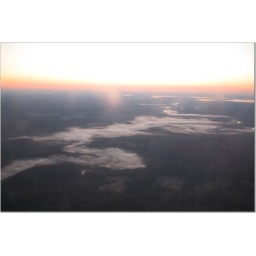
airplane shot, the fog is only over the river that runs